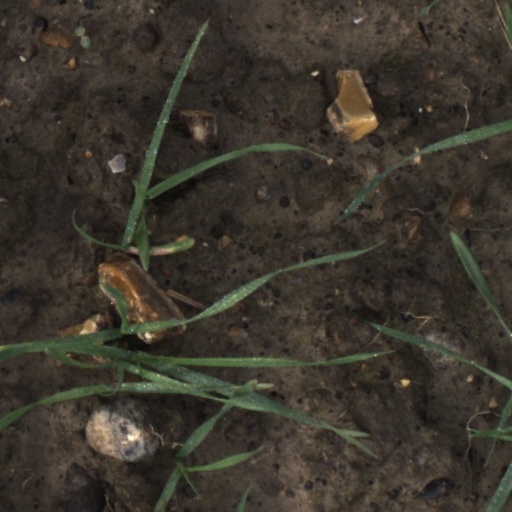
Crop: wheat